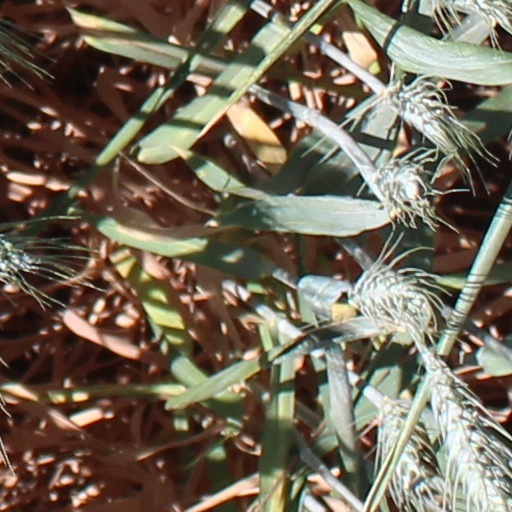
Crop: wheat